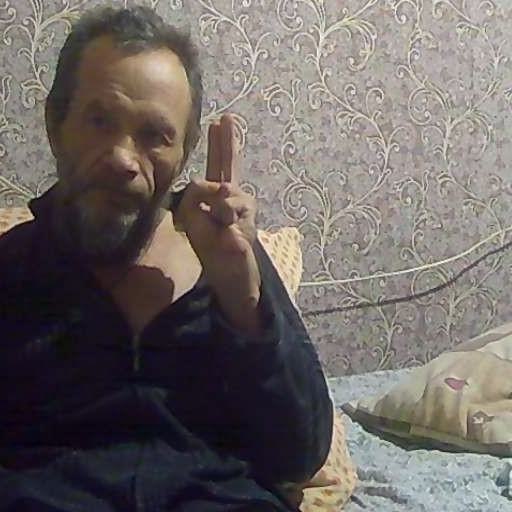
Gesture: two_up